N. S. Subba Rao

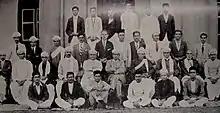
Sitting on Chairs: L – R: 1. M. R. Sreenivasa Murthy 2. A. N. Narasimaiah 3. B. Venkobachar 4. T. S. Venkannayya 5. B. M. Srikantaiah 6. N. S. Subba Rao 7. B. Venkatanaranappa 8. ? 9. Tiruvallur Sreenivasa Raghavacharya 10. V. Seetharamaiah Standing behind chairs: L – R: 1. Nittoor Sreenivasa Rao 2. K. Anantaramaiah 3. M. R. Varadachar 8. P. Sreenivasa Rao Sitting on floor: 4. K. Gopalakrishna Rao

N. S. Subba Rao was a founding member and first professor in the newly established economics department at the nascent University of Mysore. N. S. Subba Rao was instrumental in founding a dedicated publishing division in the University of Mysore by the name of Prasaranga. In 1919, N. S. Subba Rao was invited to Ceylon to foresee the establishment of the State University in Ceylon. In July 1927, N. S. Subba Rao delivered many prominent papers on Economics and Administration in the National Educational Conference as representative of the Mysore Government. These papers won him favourable reviews by K. Myathen and E. G. McAlpine. Subba Rao founded the Mysore University Co-operative Society in 1923 to offer financial aid for the teaching fraternity. He introduced Kannada medium of instruction in High Schools across the state in July 1935. Subba Rao was Vice Chancellor of the University of Mysore and Chairman of the Academic Council from 1937 - 42. He played a key role in convincing S. Srikanta Sastri to take up writing "Sources of Karnataka History, Vol I" and getting it eventually published in 1940. Subba Rao chaired a meeting with Thomas Denham and Radha Kumudh Mukherjee in 1918 towards establishment of Mysore University library. Along with B. M. Srikantaiah and M. Venkatakrishnayya, Subba Rao took a keen interest in the establishment of the Mysore Government Central Library at Mysore. His idea for starting a "College Library Scholarship Fund" was a boon for many a poor student at the university. N. S. Subba Rao prevailed on A. R. Krishna Shastry, who was then Editor of ""Prabhuddha Karnataka"" to widen the magazine's horizons by including non-literary articles and to include contributions from readers outside the Mysore Princely State area. N. S. Subba Rao was responsible for recruiting many a future literary stalwart into the university as faculty. This was testament to his keen eye for academic talent and his administrative acumen in recruiting them into the university. This list includes the likes of M. Hiriyanna, G. P. Rajarathnam, S. Srikanta Sastri, T. S. Venkannayya, Kuvempu and A. N. Murthy Rao among others.